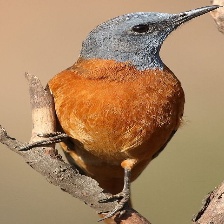
Species: CAPE ROCK THRUSH
Scientific name: MONTICOLA RUPESTRIS